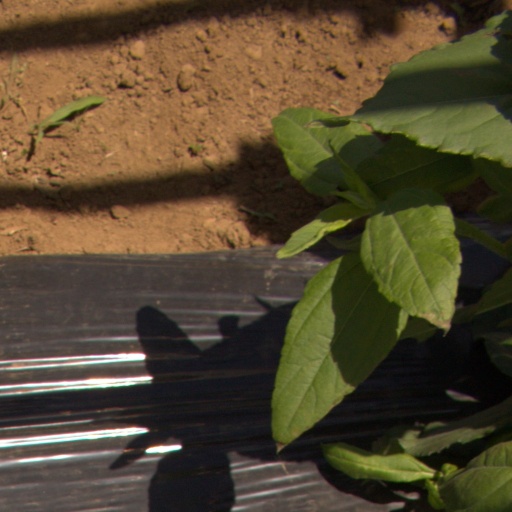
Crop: Jerusalem artichoke